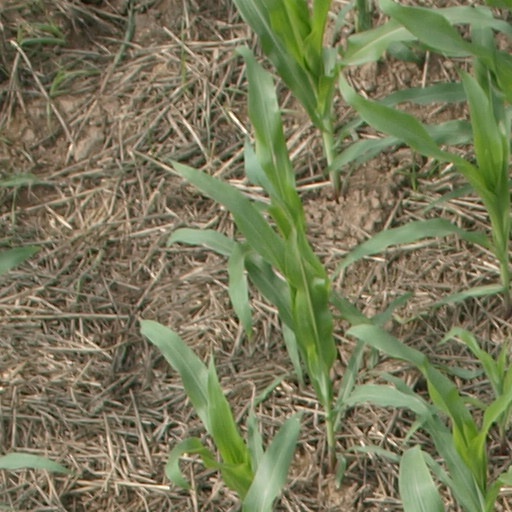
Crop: maize; corn